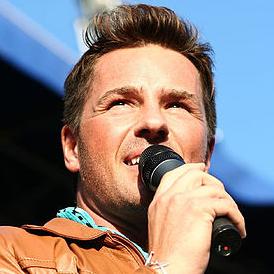
Age: 35